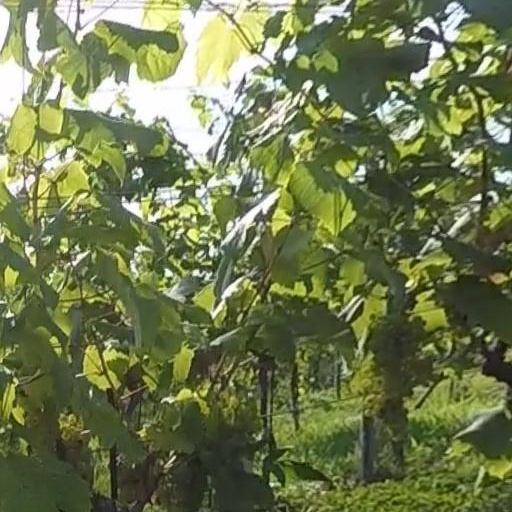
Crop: grape